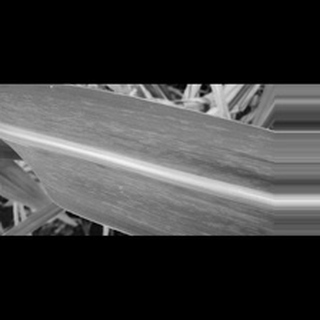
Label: sugarcane_mosaic